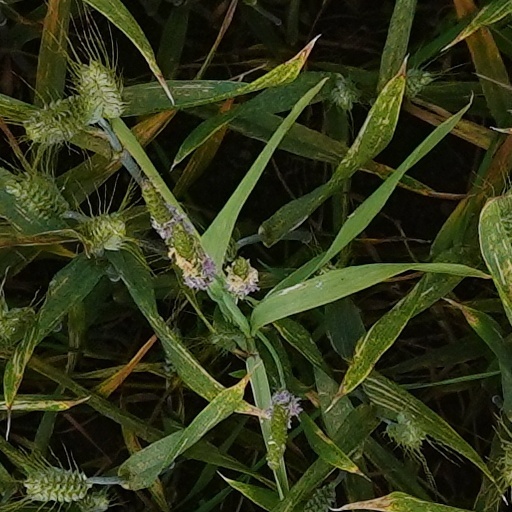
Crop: wheat